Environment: real
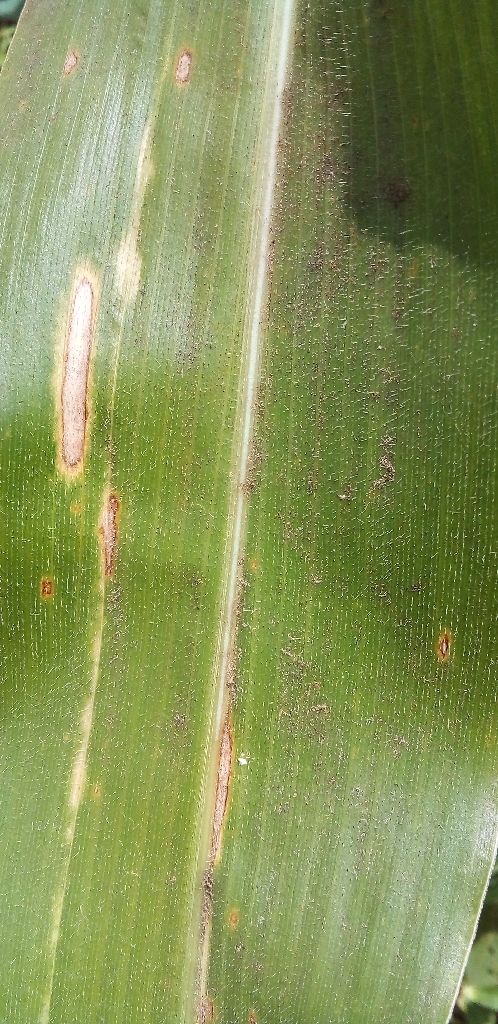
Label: northern_corn_leaf_blight